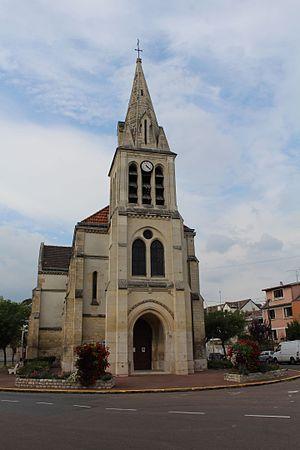
Église Saint-Henri de Neuilly-Plaisance.
Neuilly-Plaisance est une commune française située dans le département de la Seine-Saint-Denis en région Île-de-France.